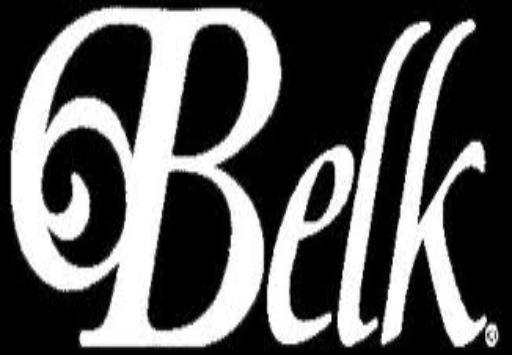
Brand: Belk
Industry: Necessities